Albert Bedane

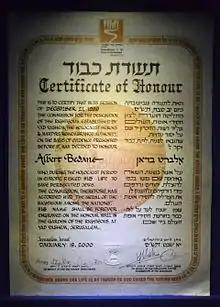
Righteous Among the Nations certificate for Bedane

Albert Gustave Bedane (1893–1980) lived in Jersey during the German occupation during World War II, and provided shelter to a Jewish woman and others, preventing their capture by the Nazis. In 2010, Bedane was posthumously named a British Hero of the Holocaust.